Vehicle registration plates of Madagascar

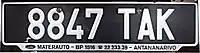
Malagasy regular legal standard number plate.

Current license plate of Madagascar, with T for a code for Antananarivo province

The vehicle registration plates of Madagascar are created in 1950 from time to time with the revised version in 2014. It contains a black plate consisting with white characters with the current format (1234 XAB) with 4 random numbers, with the first letter as a province code, and the last 2 random letters.